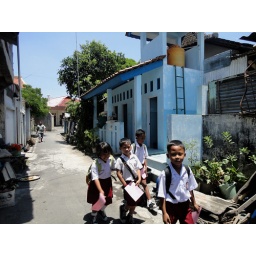
Pulang sekolah. : Children walking home after school. Photo by Ardian